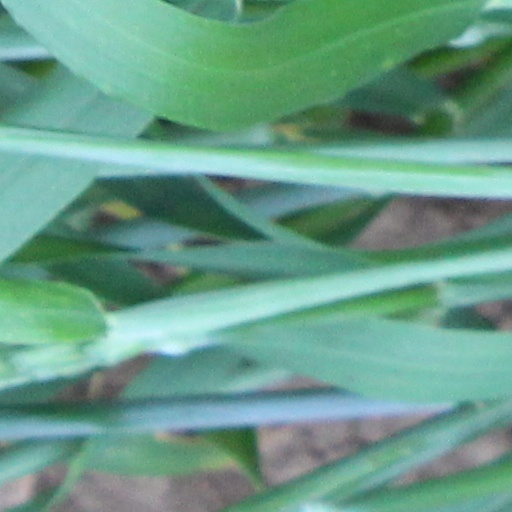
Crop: wheat